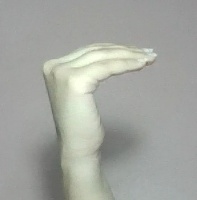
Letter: haa